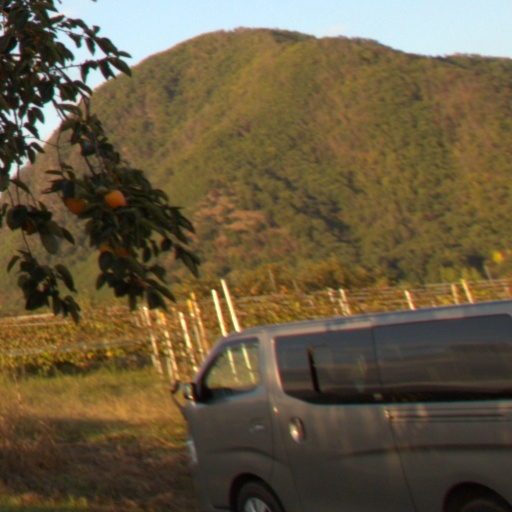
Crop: grape